The Rite of Spring

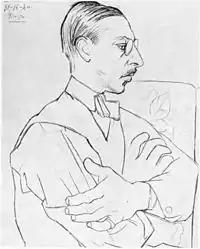
Stravinsky, sketched by Picasso, 1920

In 1909 "Feu d'artifice" was performed at a concert in Saint Petersburg. Among those in the audience was the impresario Sergei Diaghilev, who at that time was planning to introduce Russian music and art to western audiences. Like Stravinsky, Diaghilev had initially studied law, but had gravitated via journalism into the theatrical world. In 1907 he began his theatrical career by presenting five concerts in Paris; in the following year he introduced Mussorgsky's opera "Boris Godunov". In 1909, still in Paris, he launched the Ballets Russes, initially with Borodin's Polovtsian Dances from "Prince Igor" and Rimsky-Korsakov's "Scheherazade". To present these works Diaghilev recruited the choreographer Michel Fokine, the designer Léon Bakst and the dancer Vaslav Nijinsky. Diaghilev's intention, however, was to produce new works in a distinctively 20th-century style, and he was looking for fresh compositional talent. Having heard "Feu d'artifice" he approached Stravinsky, initially with a request for help in orchestrating music by Chopin to create new arrangements for the ballet "Les Sylphides". Stravinsky worked on the opening Nocturne in A-flat major and the closing Grande valse brillante; his reward was a much bigger commission, to write the music for a new ballet, "The Firebird" ("L'oiseau de feu") for the 1910 season.